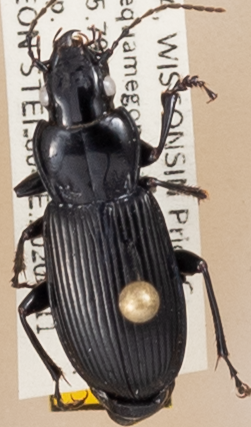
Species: Pterostichus melanarius melanarius
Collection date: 2020-08-11
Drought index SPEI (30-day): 2.09
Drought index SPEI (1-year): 2.09
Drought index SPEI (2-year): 2.09